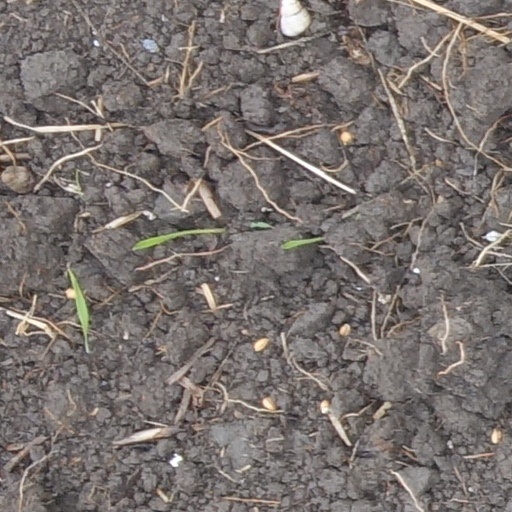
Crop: wheat